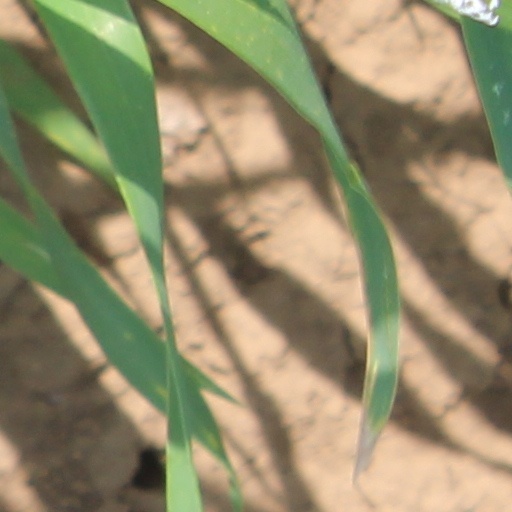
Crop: wheat